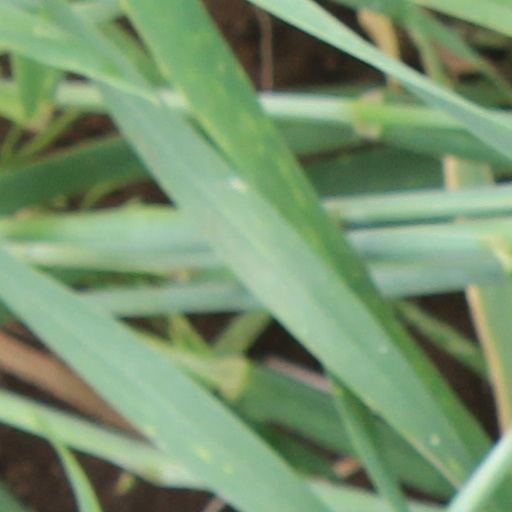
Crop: wheat